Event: Nepal Earthquake
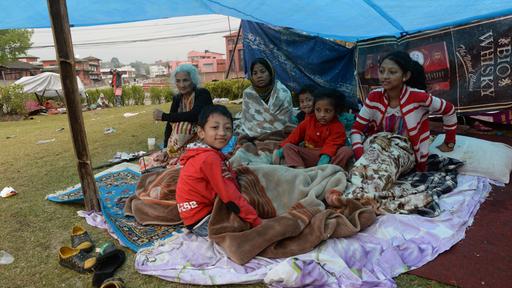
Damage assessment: no_damage